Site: brandenburg
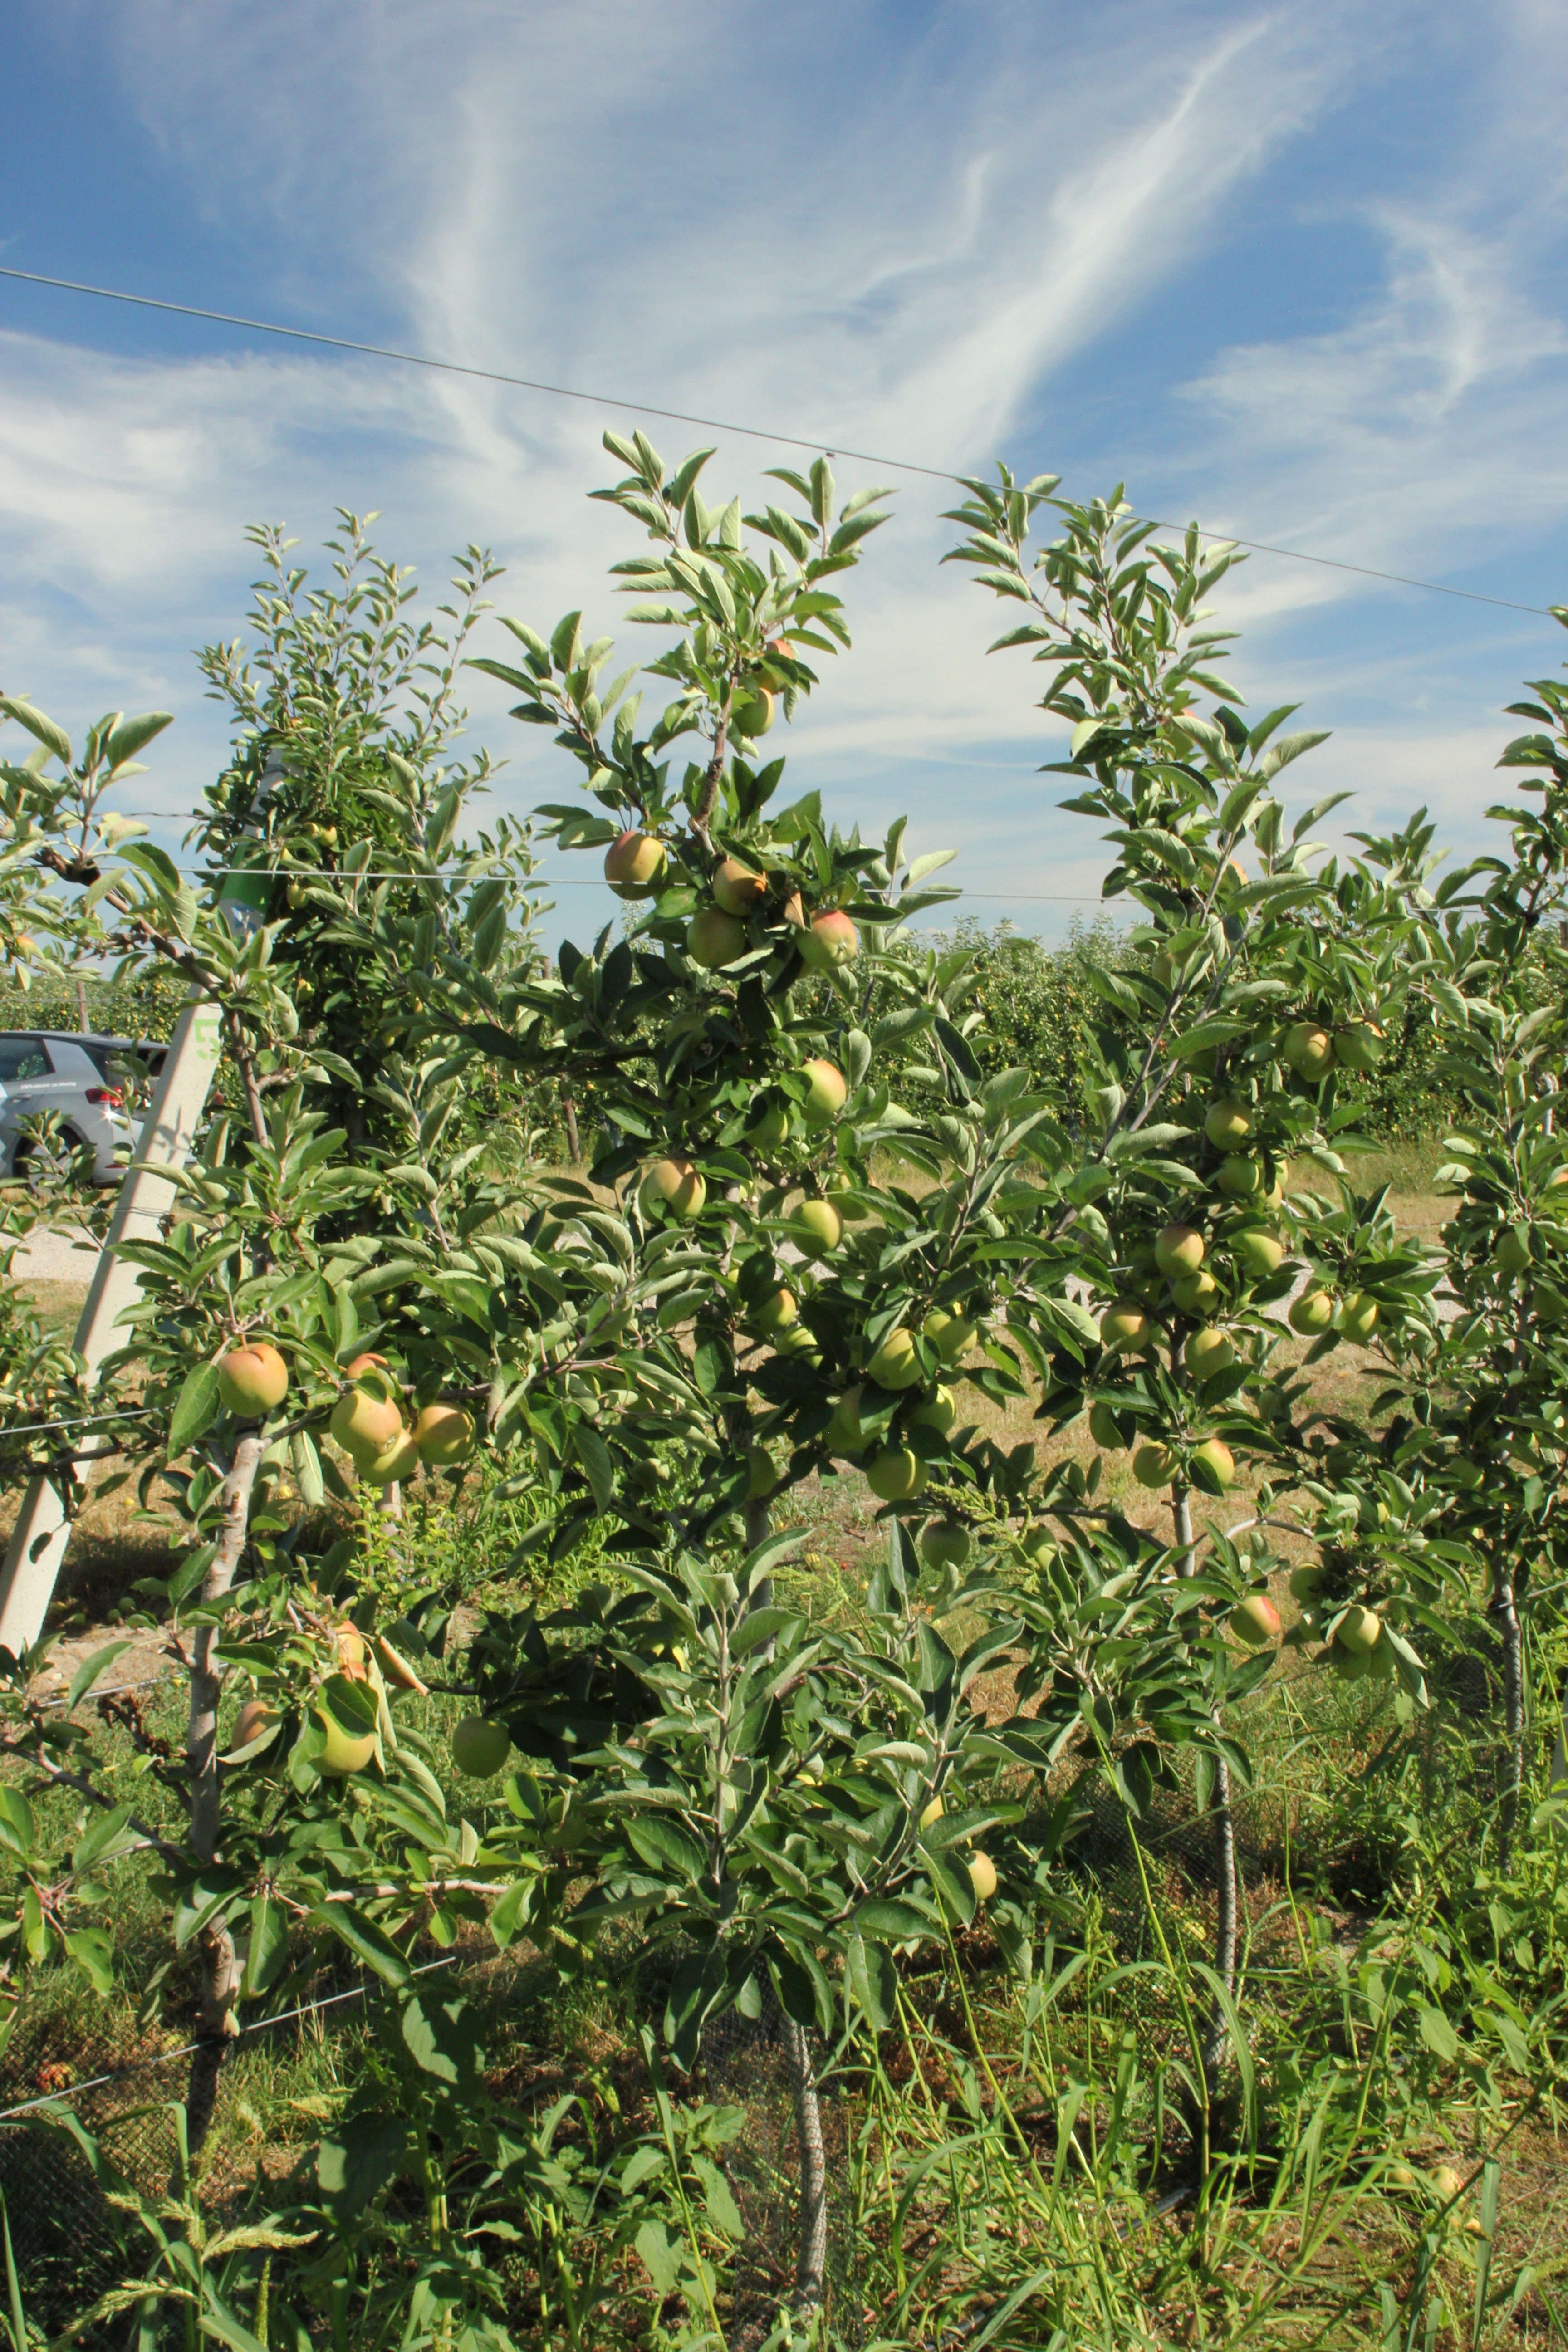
Growth stage (BBCH 77): Development of fruit